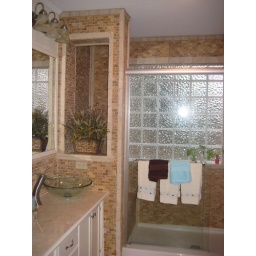
Glass brick wall for privacy and light in master bathroom shower